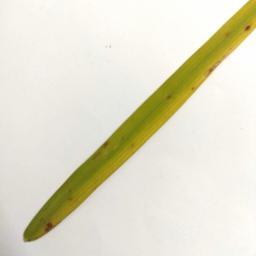
Label: Rice___Brown_Spot